Dharwad

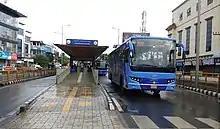
Hubli-Dharwad Bus Rapid Transit System (HDBRTS, Chigari bus)

Hubli-Dharwad Municipal Corporation (HDMC) was constituted in 1962 by combining the two cities separated by a distance of 20 kilometres. The area covered by the corporation is spread over 45 revenue villages and is the second-largest city corporation in Karnataka state. The population of the city as per the 1991 census was 700,000. The population of Hubli-Dharwad is 1,158,000 (2020). Hubli Municipal Council was established under the Government of India Act 1850, and the Dharwad Municipal Council first came into existence on 1 January 1856. Both were merged later forming Hubli-Dharwad Municipal Corporation (HDMC) The headquarters of HDMC is situated in Hubballi, comprising 82 members covering four Vidhan Sabha Constituencies of Hubli-Dharwad. There has been a huge demand by the people of Dharwad to create a separate civic body and get itself detached by HDMC. Claims are that most of the funds are allocated to Hubli solely.